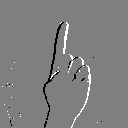
ASL letter: z